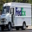
Label: truck